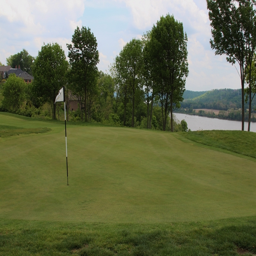
the 12th green provides a brief view of the river .